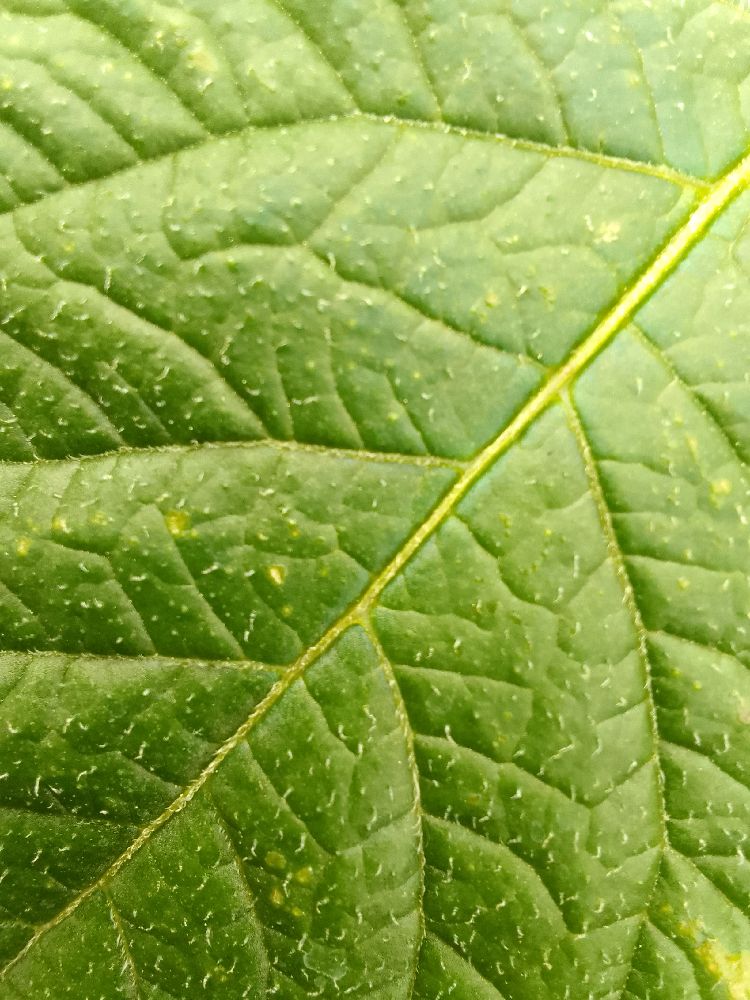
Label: Healthy